Pecka

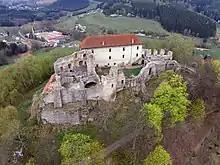
Pecka Castle

The Church of Saint Bartholomew was built by the Carthusians in 1751–1753, when it replaced an old stone church from 1603.